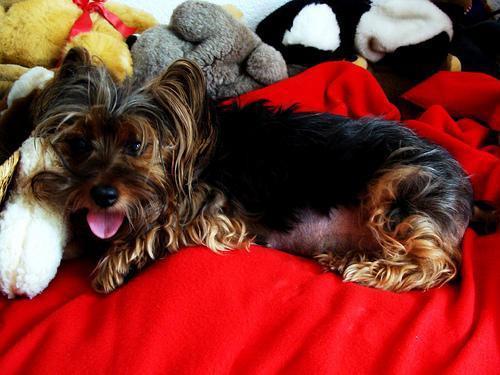
silky_terrier